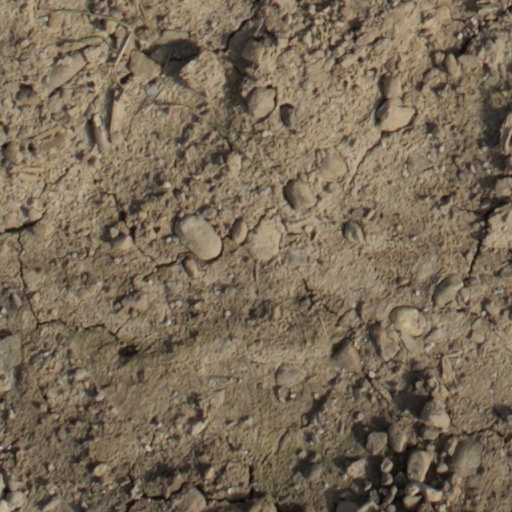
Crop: wheat